Magnetoencephalography

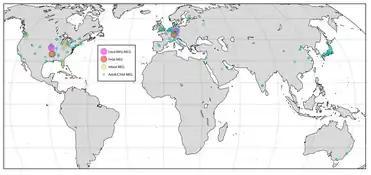
Over 100 MEG systems are known to operate worldwide, with Japan possessing the greatest number of MEG systems per capita and the United States possessing the greatest overall number of MEG systems. A very small number of systems worldwide are designed for infant and/or fetal recordings.

In research, MEG's primary use is the measurement of time courses of activity. MEG can resolve events with a precision of 10 milliseconds or faster, while functional magnetic resonance imaging (fMRI), which depends on changes in blood flow, can at best resolve events with a precision of several hundred milliseconds. MEG also accurately pinpoints sources in primary auditory, somatosensory, and motor areas. For creating functional maps of human cortex during more complex cognitive tasks, MEG is most often combined with fMRI, as the methods complement each other. Neuronal (MEG) and hemodynamic fMRI data do not necessarily agree, in spite of the tight relationship between local field potentials (LFP) and blood oxygenation level-dependent (BOLD) signals. MEG and BOLD signals may originate from the same source (though the BOLD signals are filtered through the hemodynamic response).